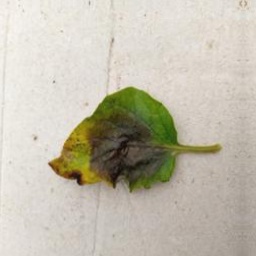
Etiqueta: Late Blight